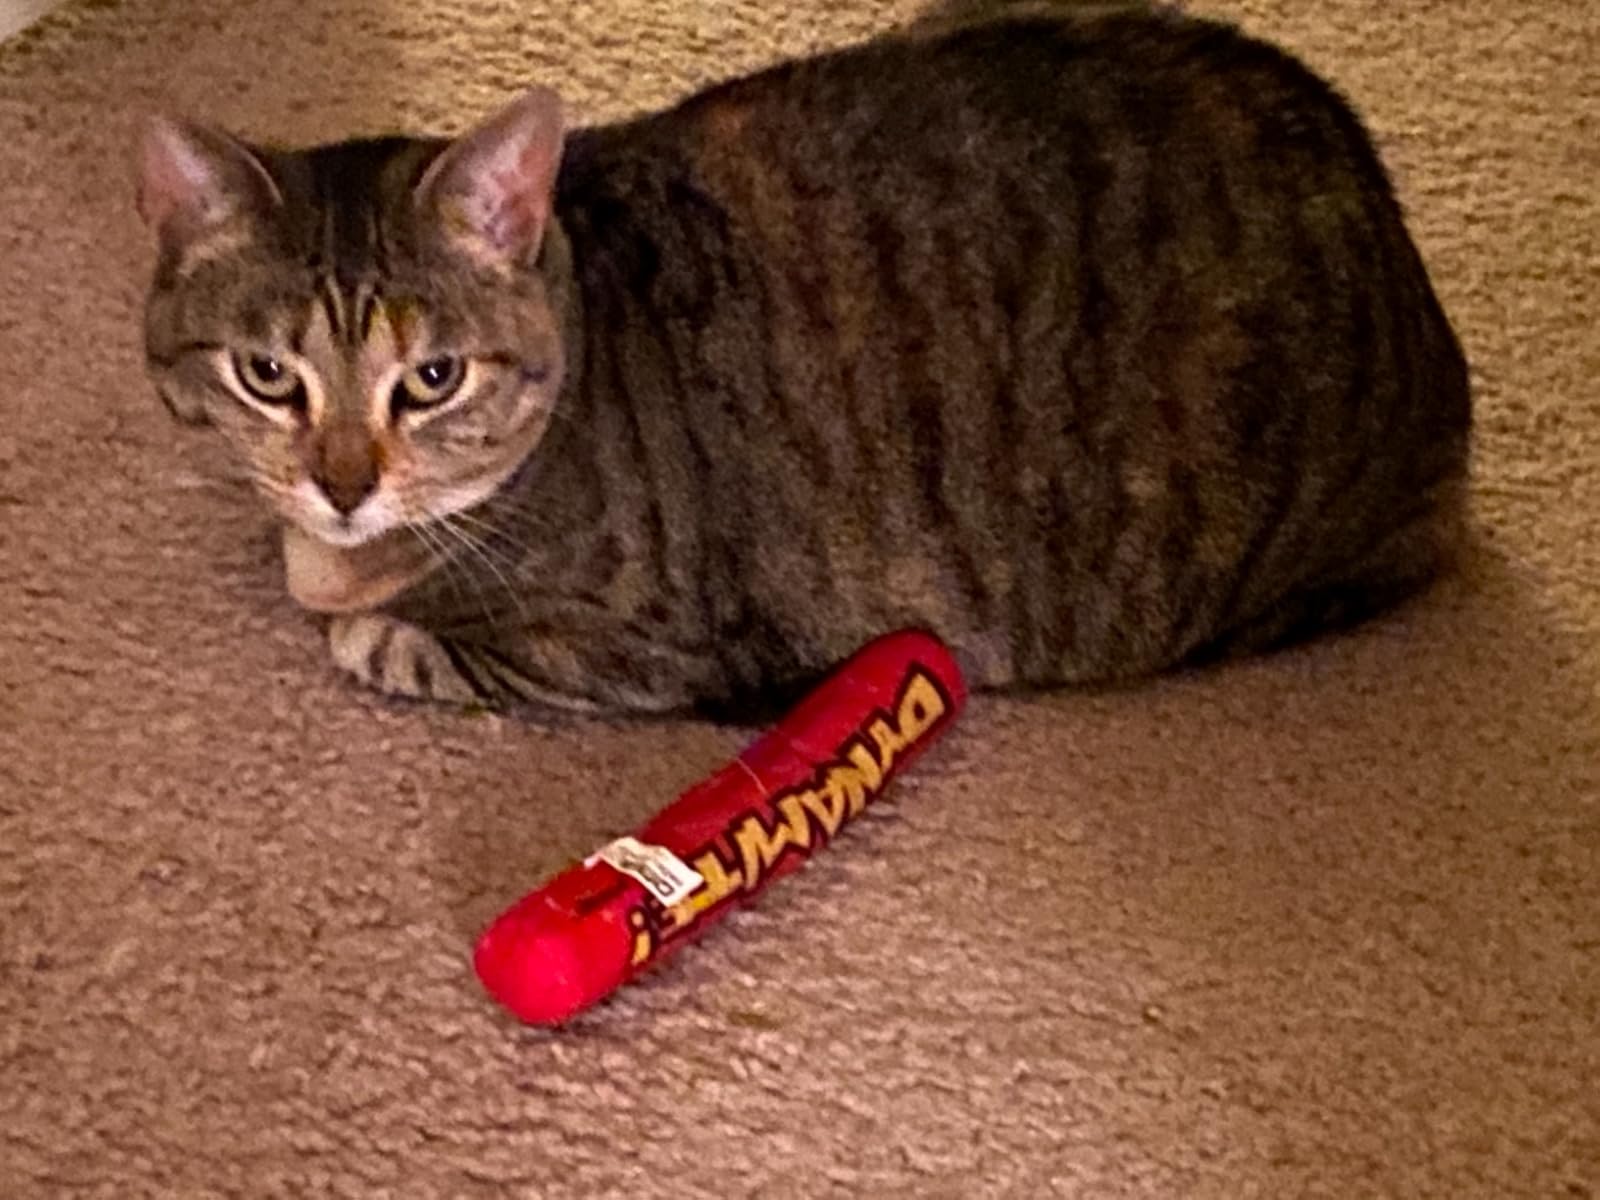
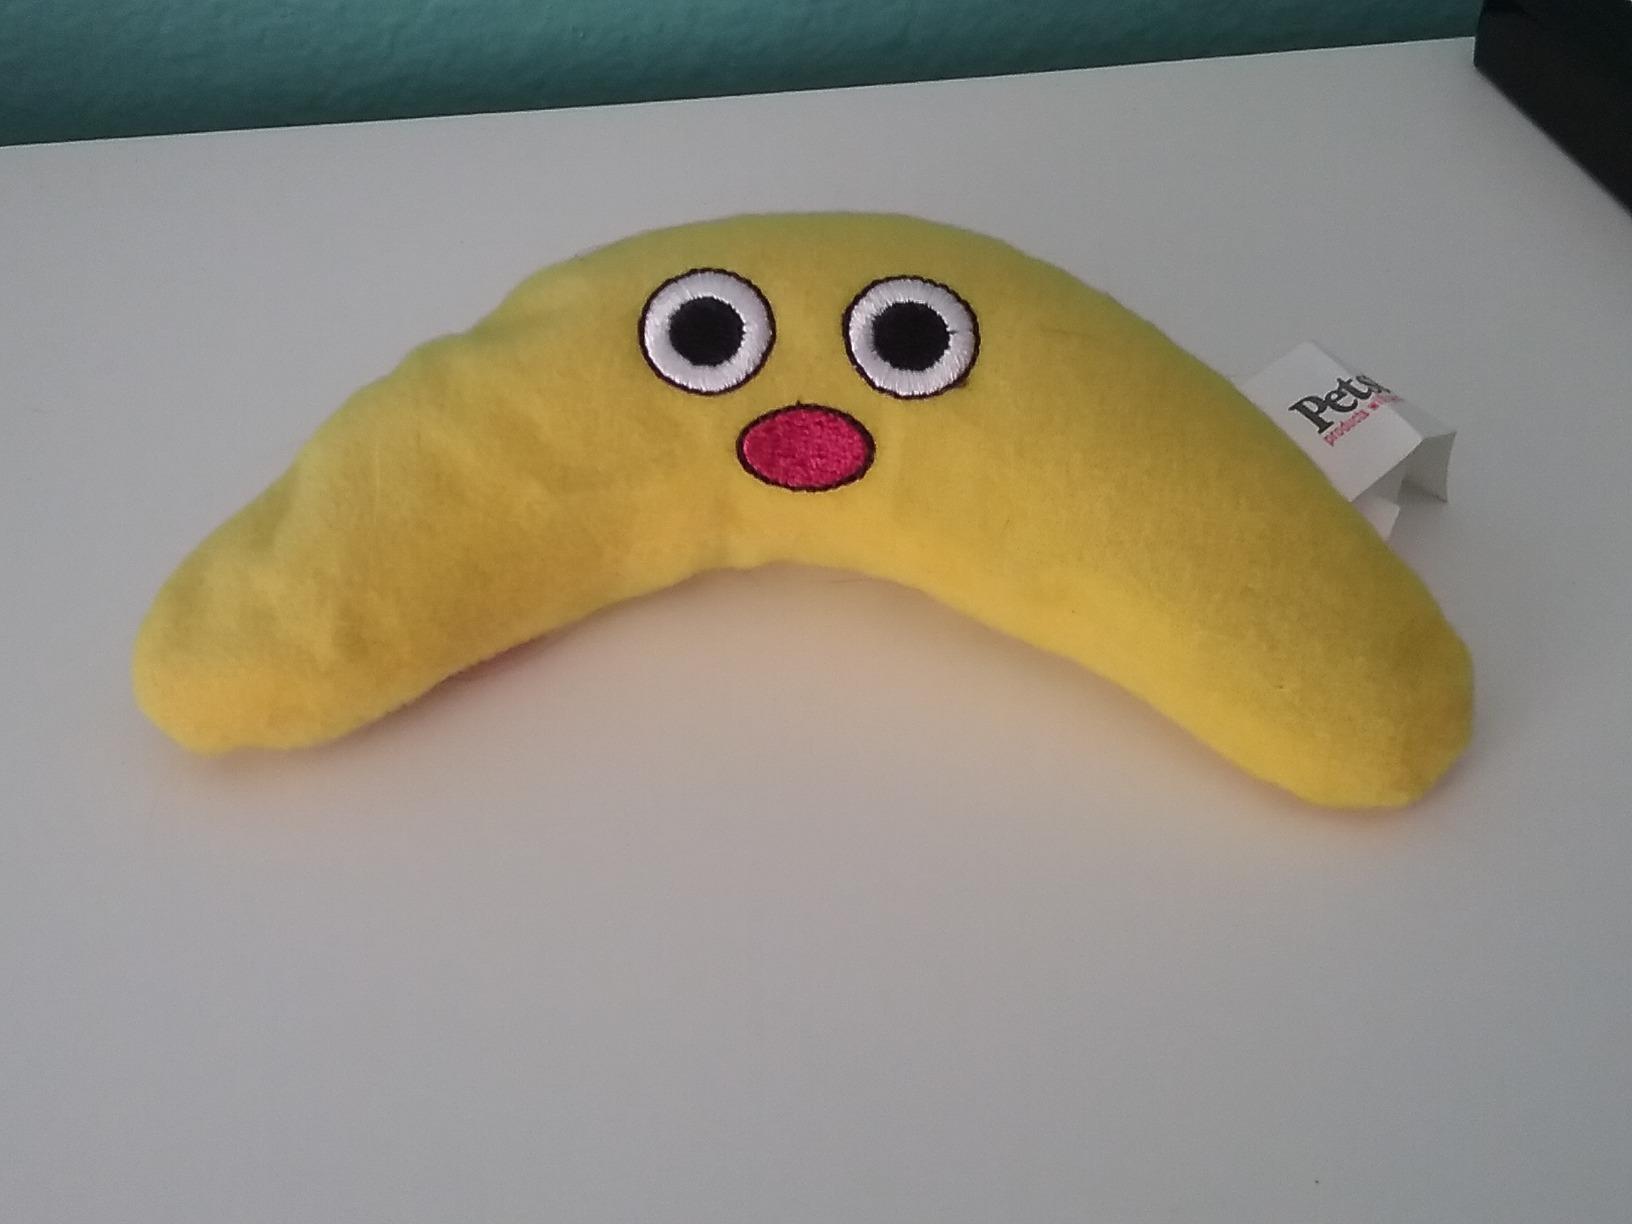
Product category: items_toy
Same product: no